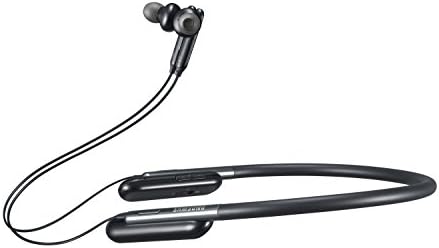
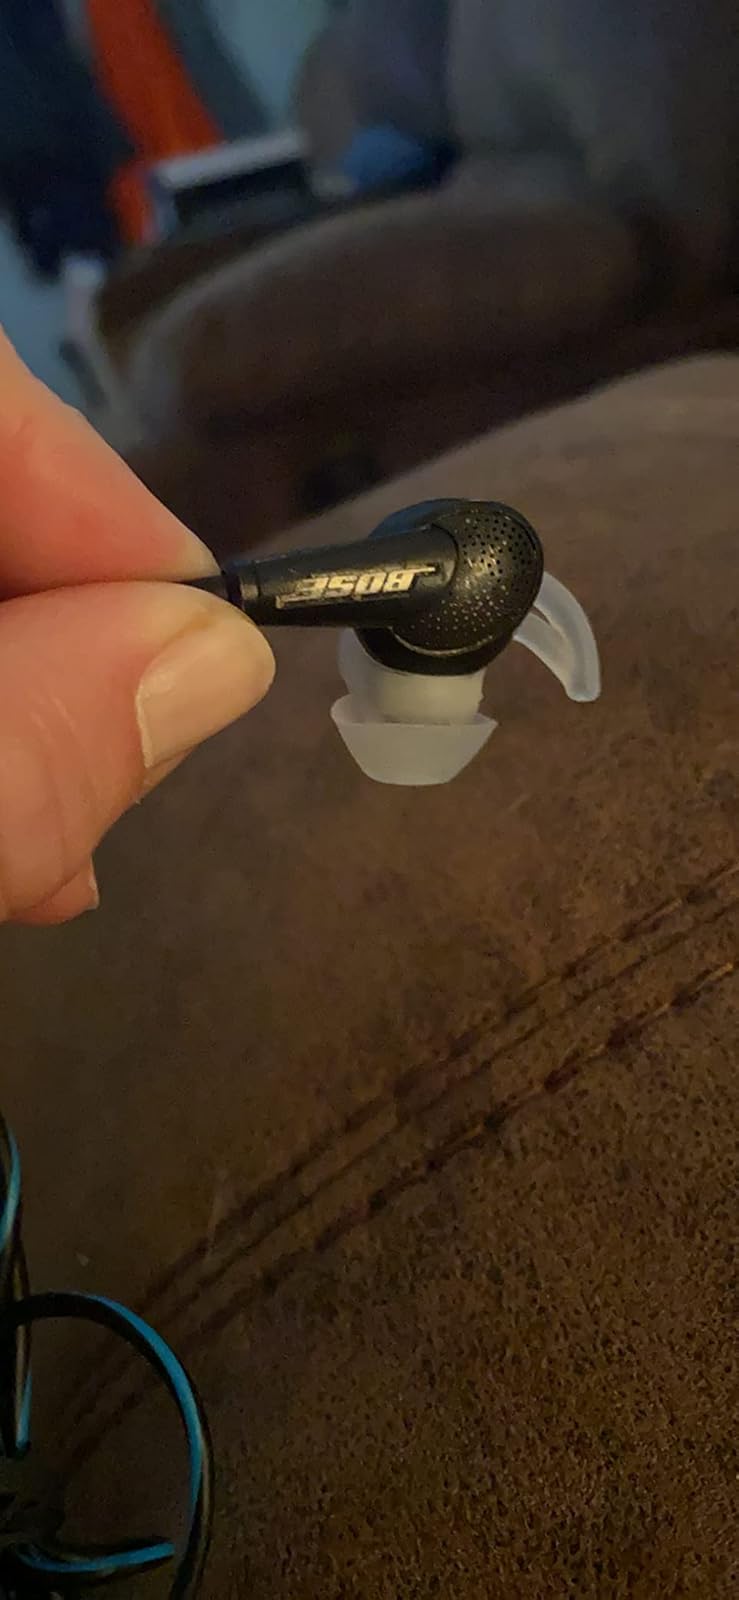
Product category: headphones
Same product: no